St Mark's Church, Worsley

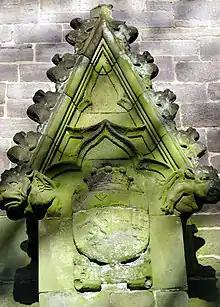
Detail of exterior

The church is constructed from hard snecked sandstone, with roofs in slate (from the Delabole quarries in Cornwall). Much of the hidden leadwork has been replaced with stainless steel. Its plan is of a nave of five bays a chancel, north and south aisles and a west tower. The base of the west tower and spire forms the west porch. The tower has richly carved corner pinnacles and flying buttresses and numerous carved gargoyles. The spire rises to .